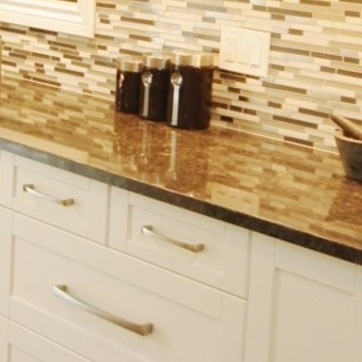
Material: polishedstone